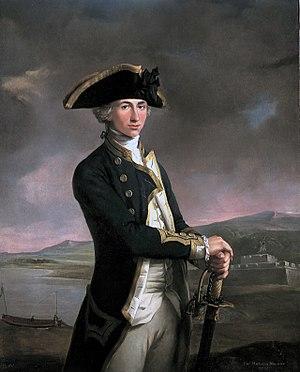
Horatio Nelson, 1ᵉʳ vicomte Nelson, duc de Bronte, né le 29 septembre 1758 à Burnham Thorpe et mort le 21 octobre 1805 au large du cap de Trafalgar, est un vice-amiral britannique. Il s'est illustré pendant les guerres de la Révolution française et napoléoniennes notamment à la bataille de Trafalgar, où il remporte une victoire décisive pour la Grande-Bretagne, qui inaugure la suprématie de la Royal Navy, mais y perd la vie. Il est couramment appelé l’amiral Nelson par les Français et Lord Nelson par les Anglo-Saxons.
La bataille du cap Saint-Vincent est une bataille navale qui a lieu le 14 février 1797, opposant les flottes britanniques et espagnoles à proximité du cap Saint Vincent, au sud-ouest du Portugal.
John Francis Rigaud, né le 18 mai 1742 à Turin et mort le 6 décembre 1810 à Great Packington, est un peintre britannique du XVIIIᵉ siècle notamment connu pour ses portraits.